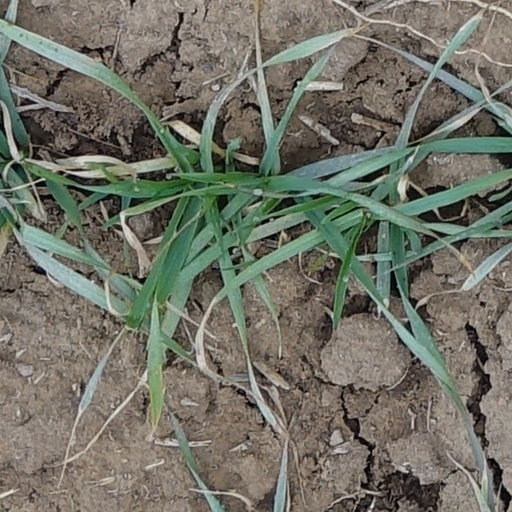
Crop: wheat